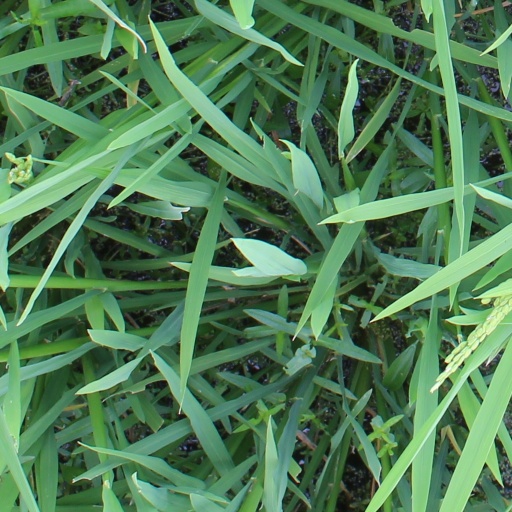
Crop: rice